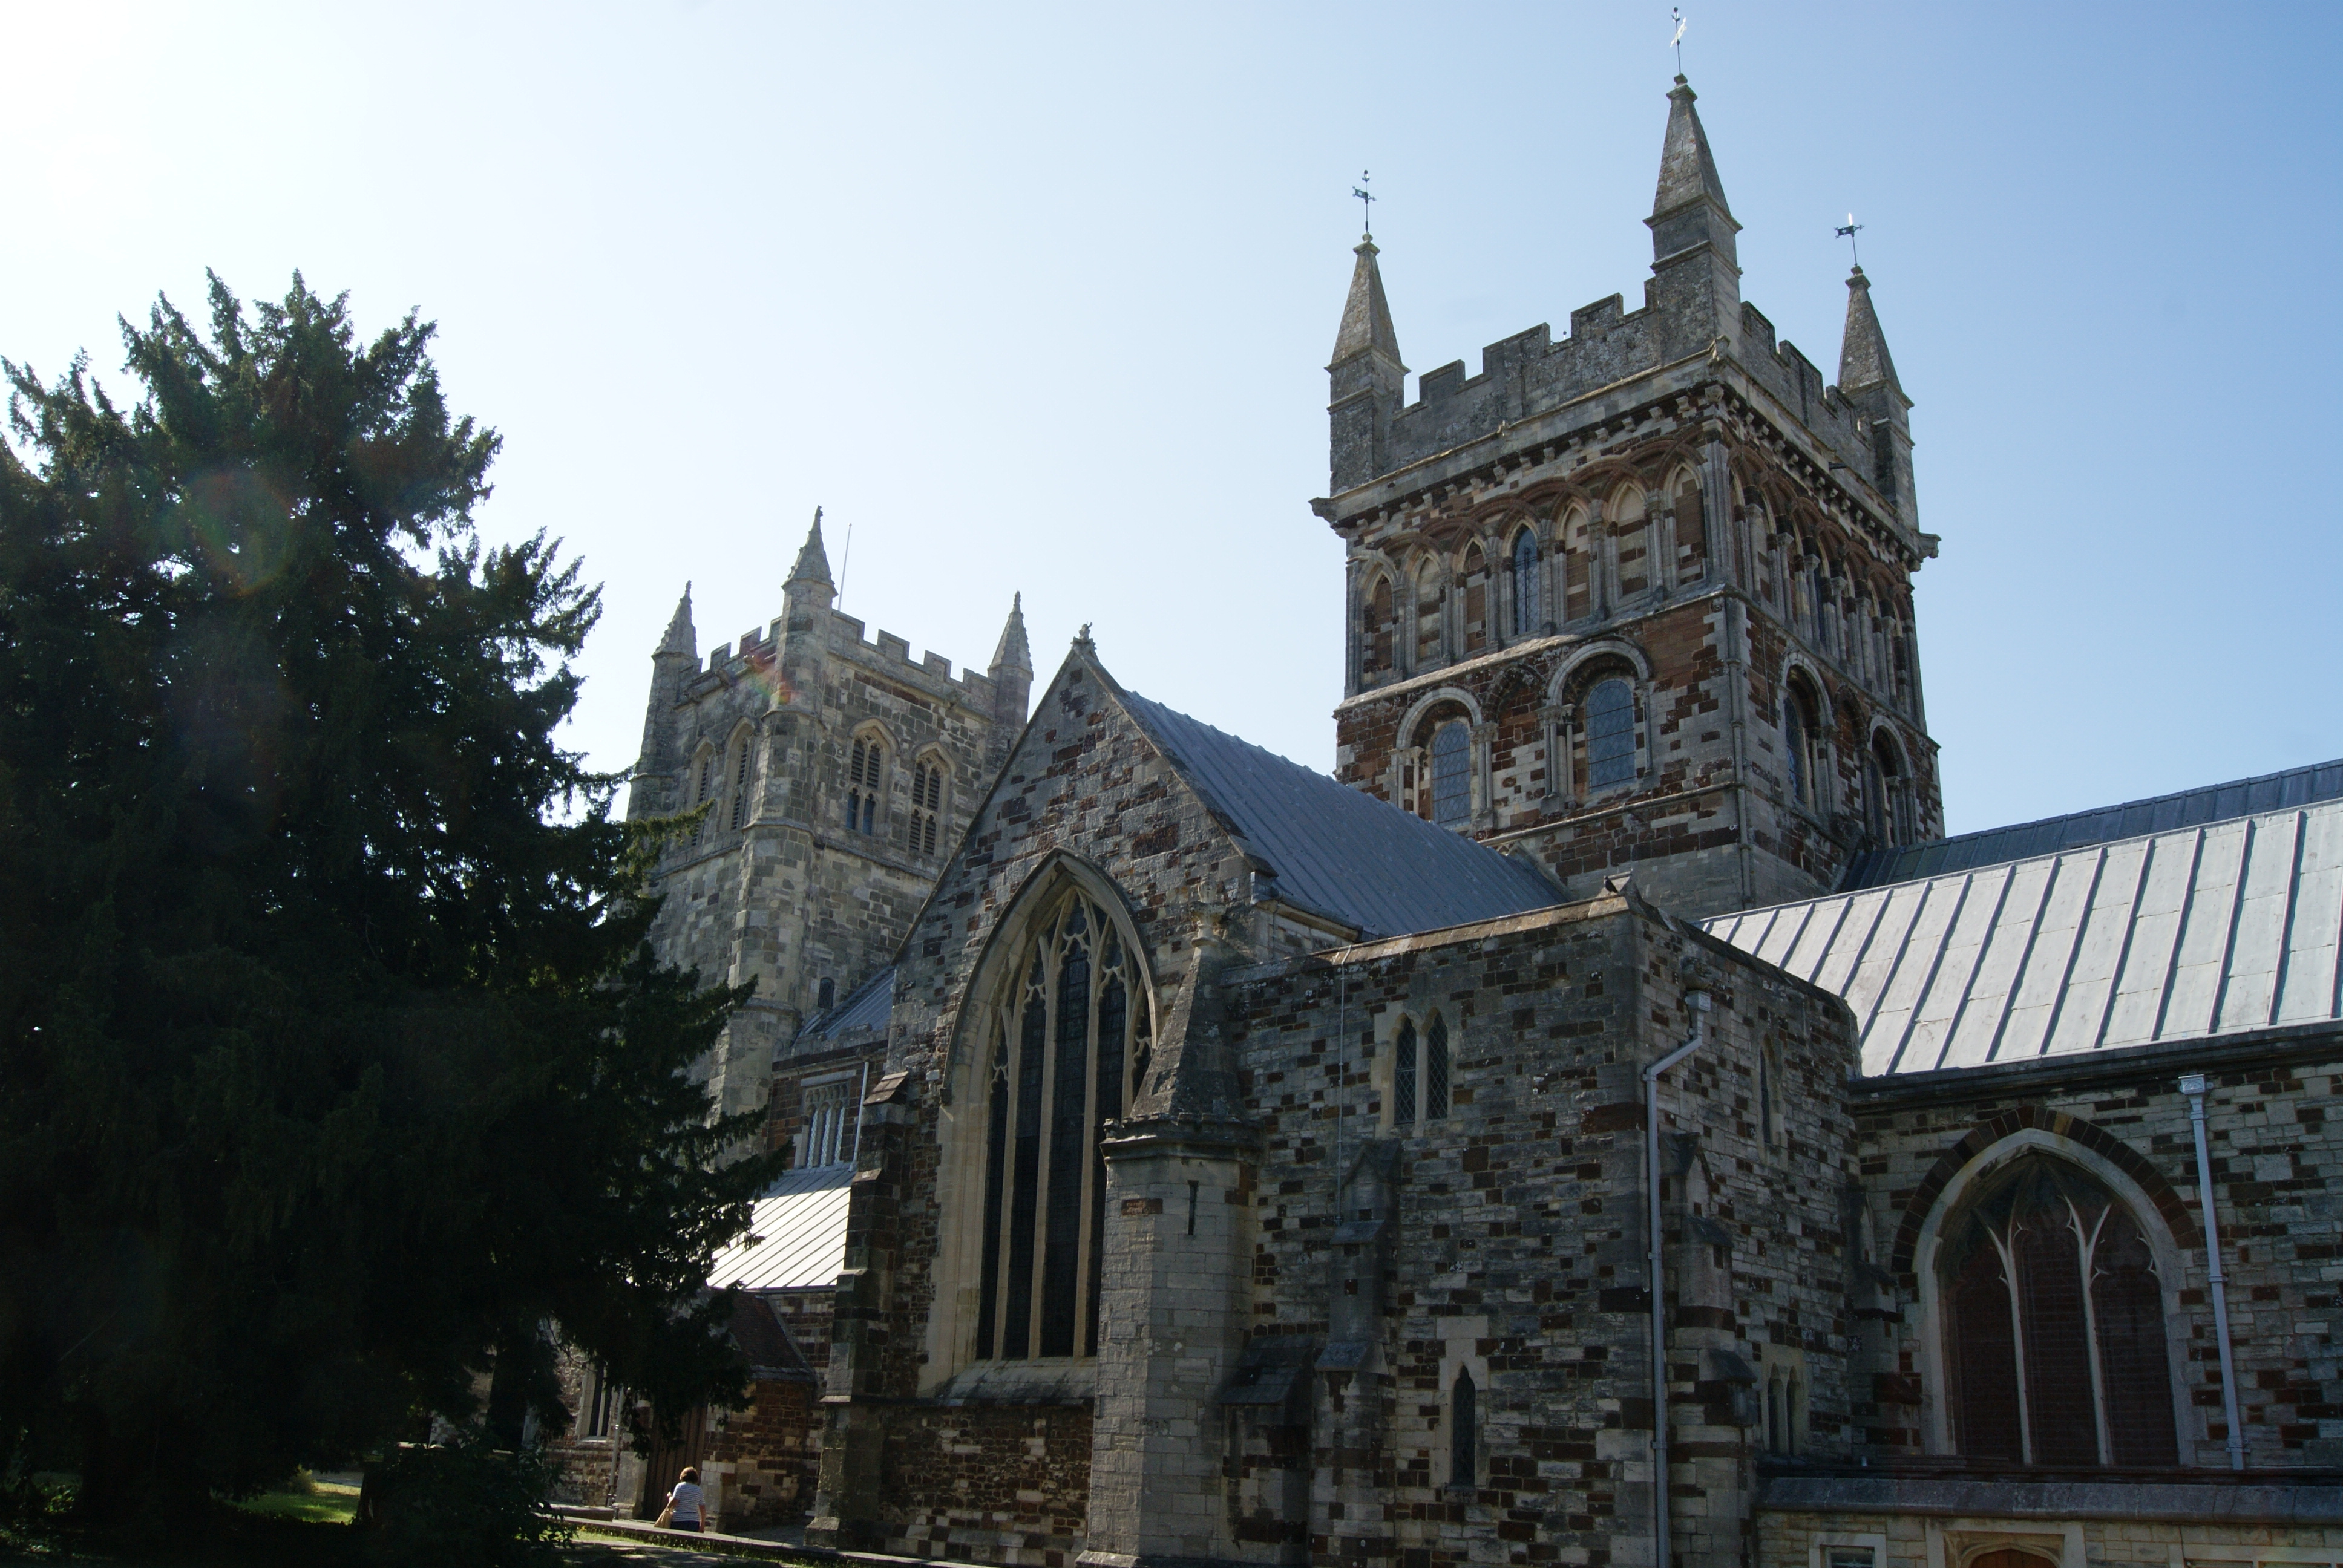
building, church, cathedral, place of worship, spire, monastery, gothic architecture, tours, historic site